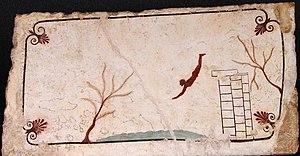
La fresque de la Tombe du Plongeur est composée d'une série de scènes peintes dans une tombe à caisson datant de la Grande-Grèce, découverte le 3 juin 1968 par l'archéologue Mario Napoli, pendant les fouilles d'une petite nécropole située à 1,5 km au sud de Paestum, cité fondée par des colons de Sybaris.